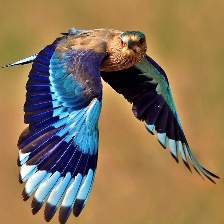
Species: INDIAN ROLLER
Scientific name: CORACIAS BENGHALENSIS